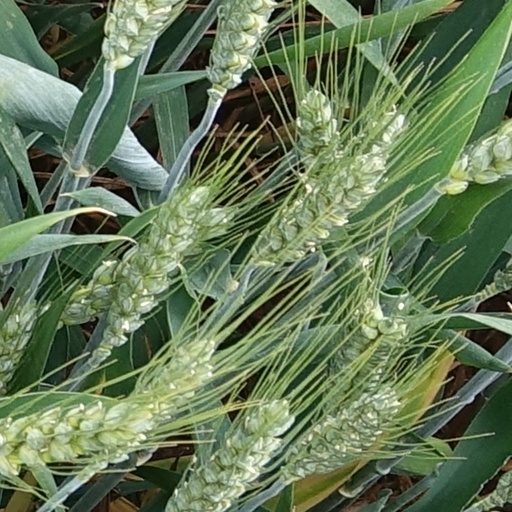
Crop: wheat